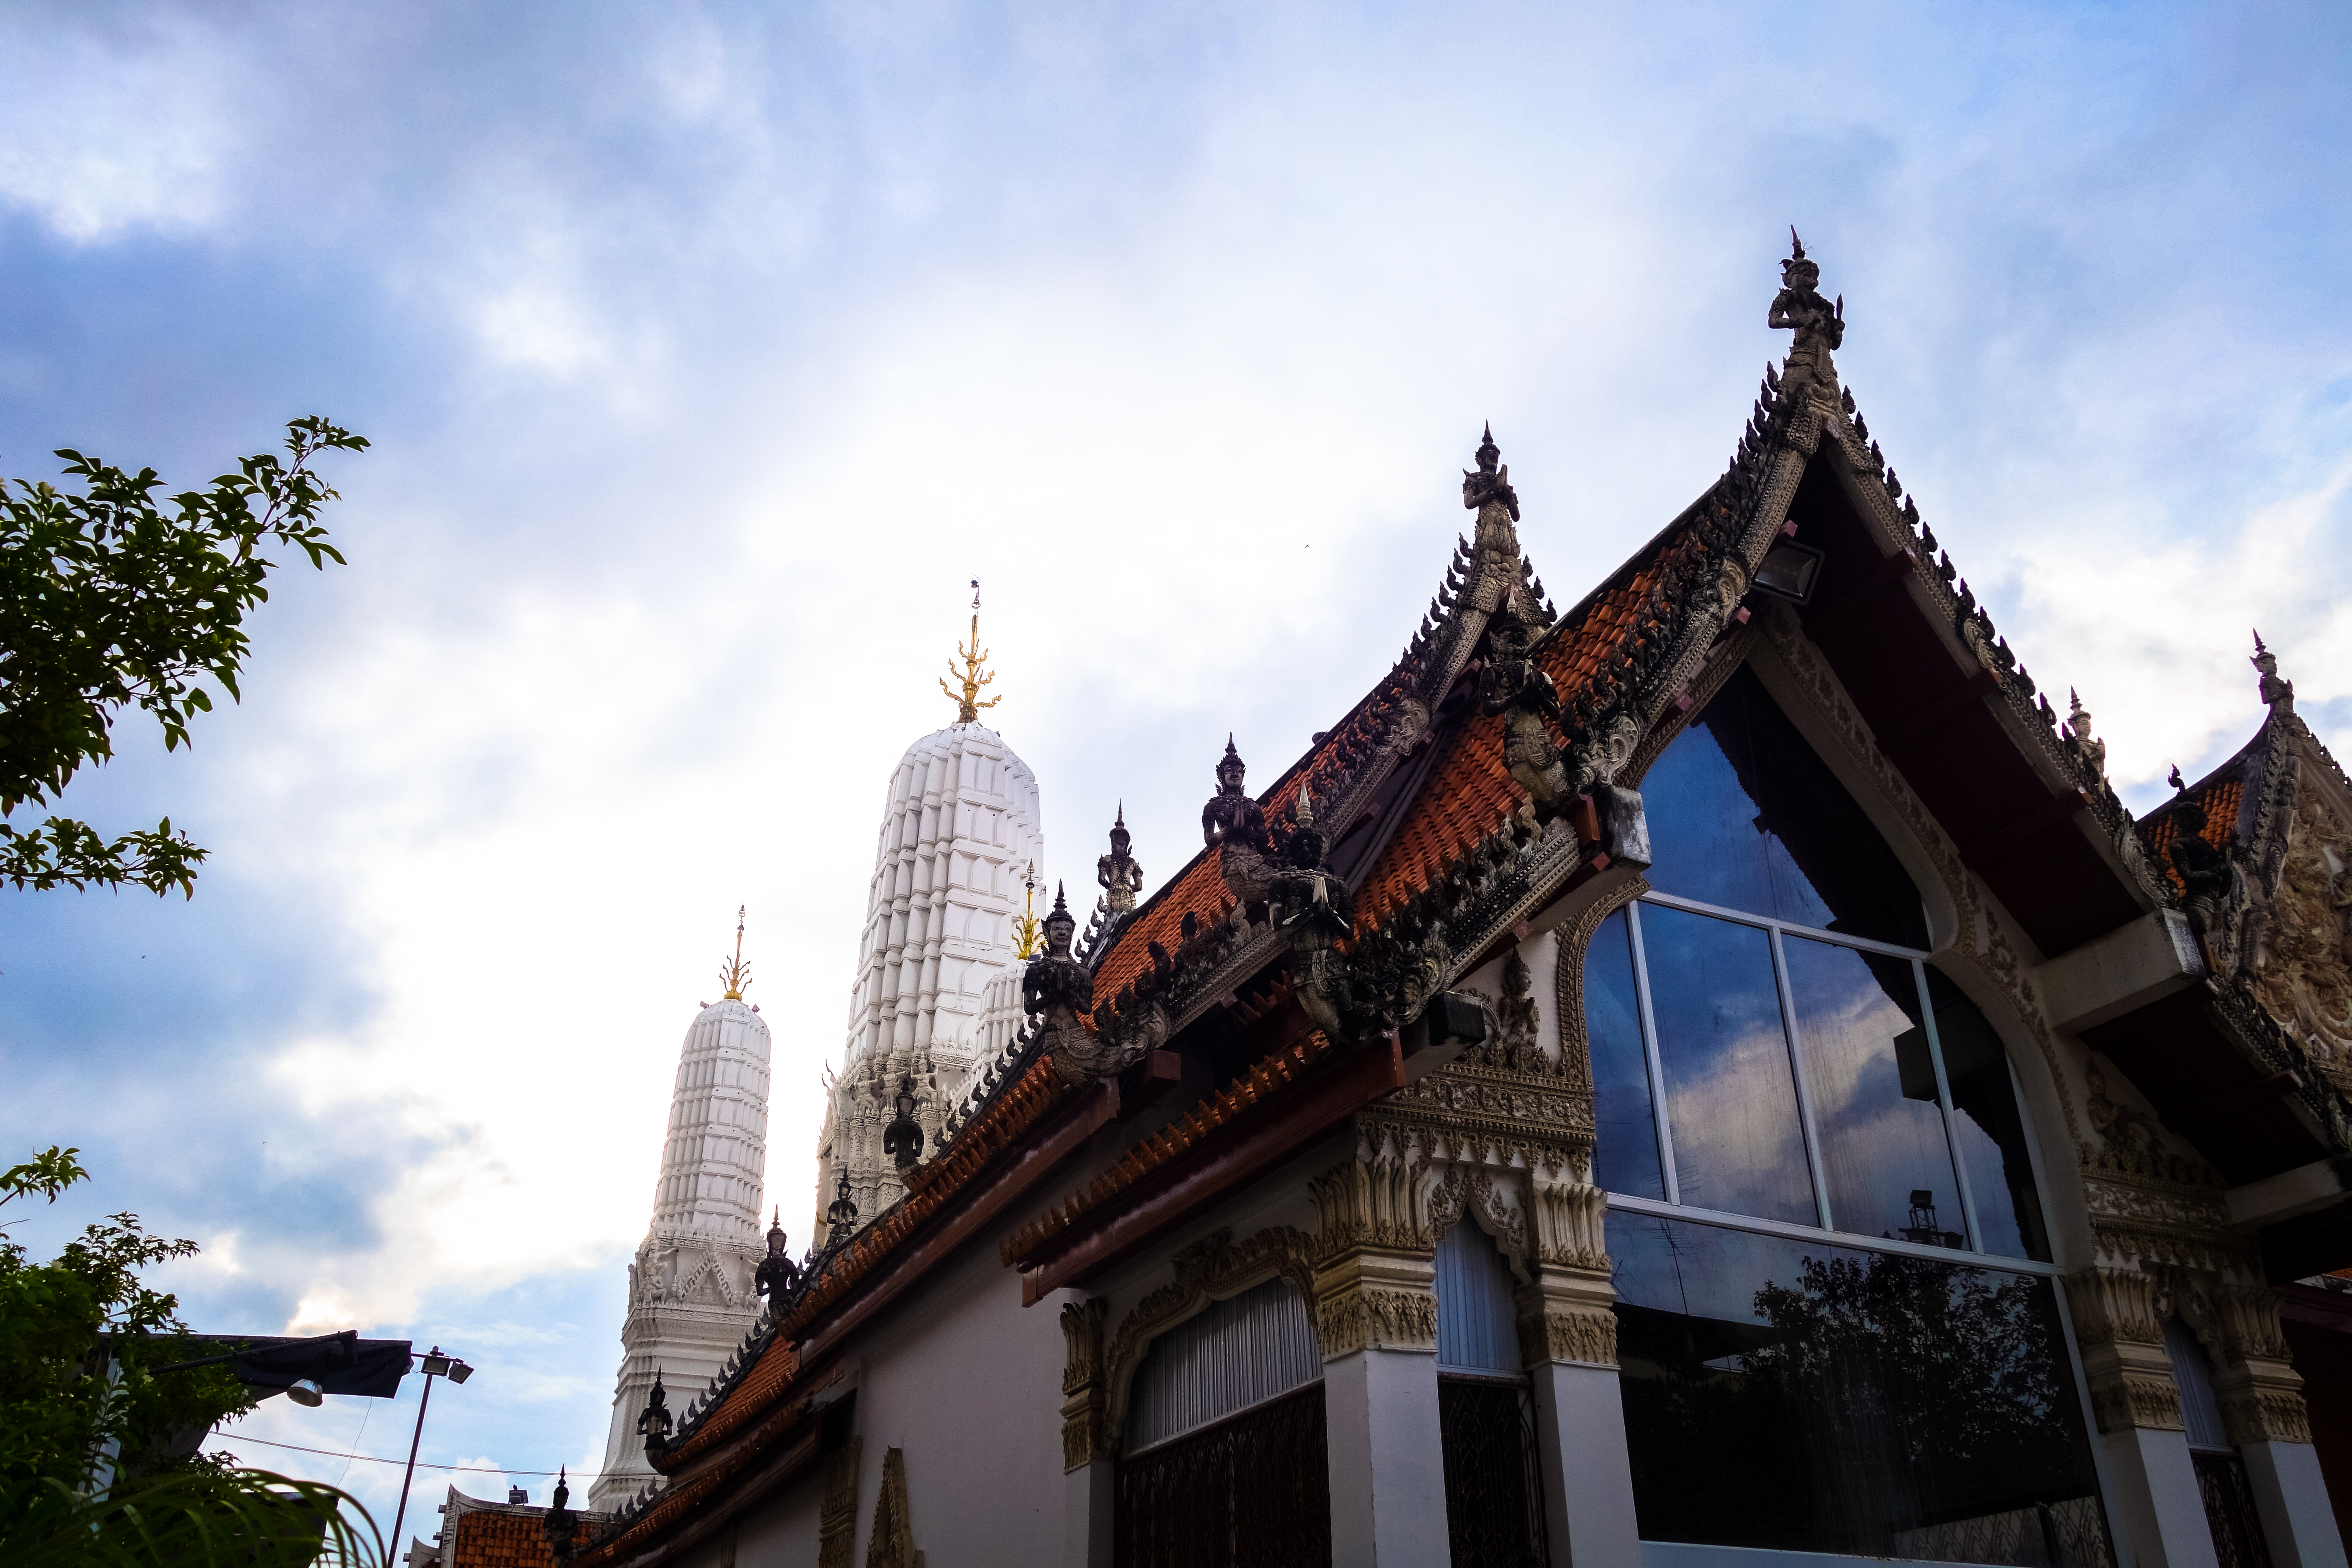
wat, thailand, sky, building, architecture, landmark, roof, place of worship, temple, tree, cloud, spire, tourism, facade, city, house, plant, historic site, steeple, vacation, tower